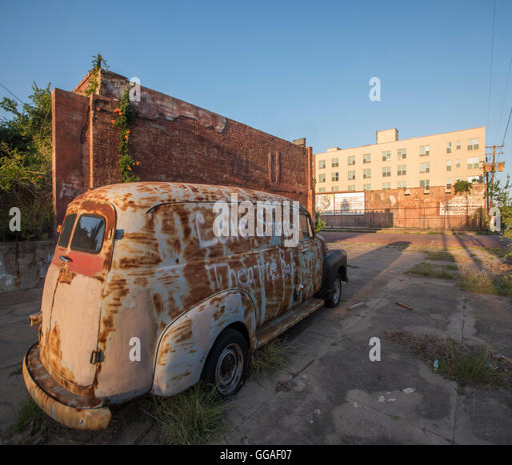
an old van sits rusting in vacant lot .